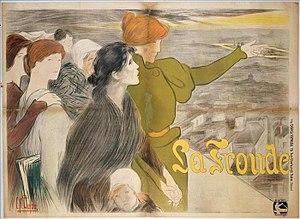
Clémentine-Hélène Dufau, née à Quinsac le 18 août 1869, et morte à Paris le 18 mars 1937, est une artiste peintre, affichiste et illustratrice française.